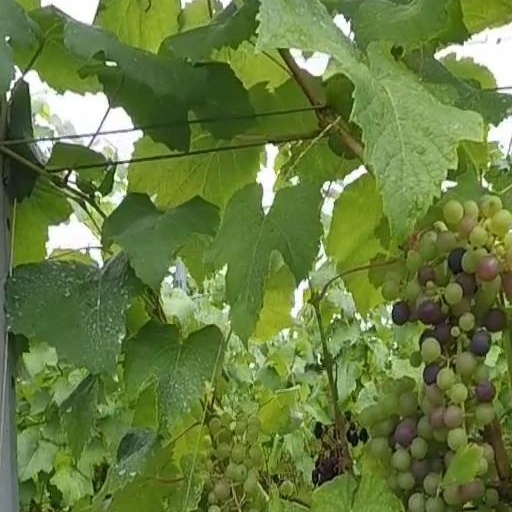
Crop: grape